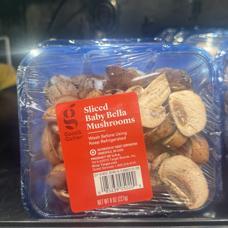
Label: vege